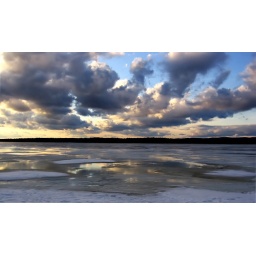
clouds over river melting